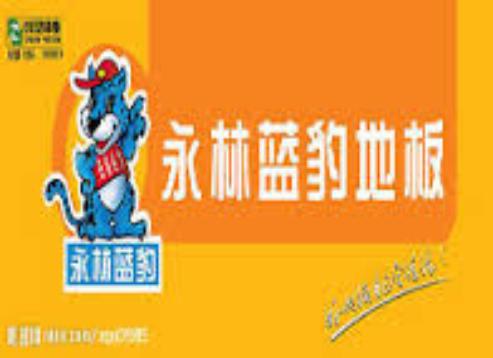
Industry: Necessities